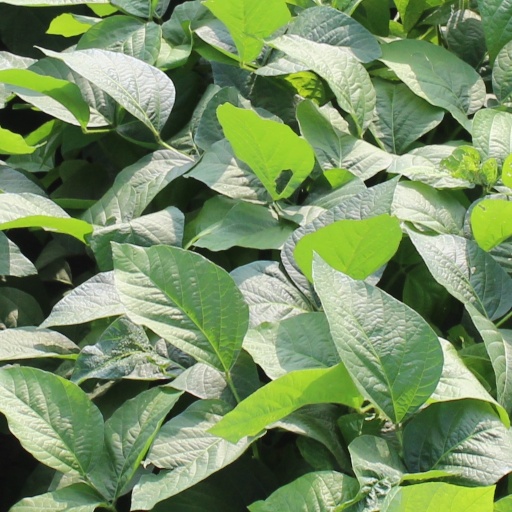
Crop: soybean